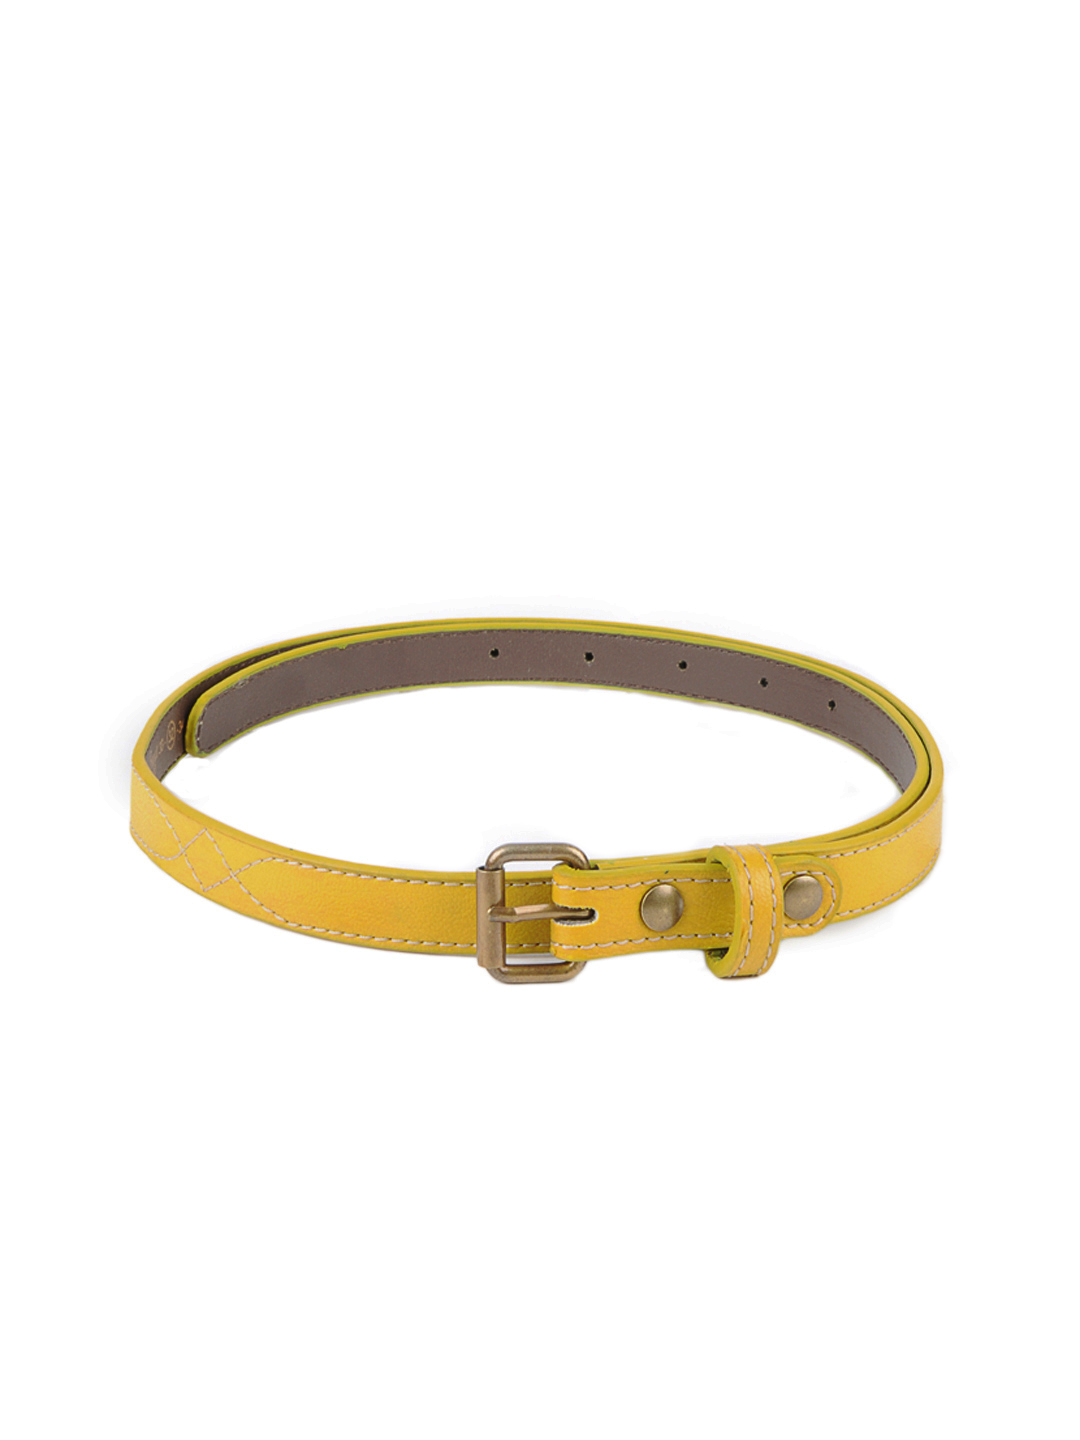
Baggit Women Yellow Baaz Moly Belt
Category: Accessories / Belts / Belts
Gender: Women
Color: Yellow
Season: Summer 2012
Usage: Casual